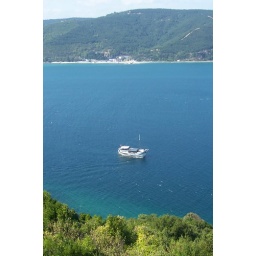
Wonderful scene from the hill of Anadolu Kavagi in Istanbul. There is an old castle from the times of Byzantium.